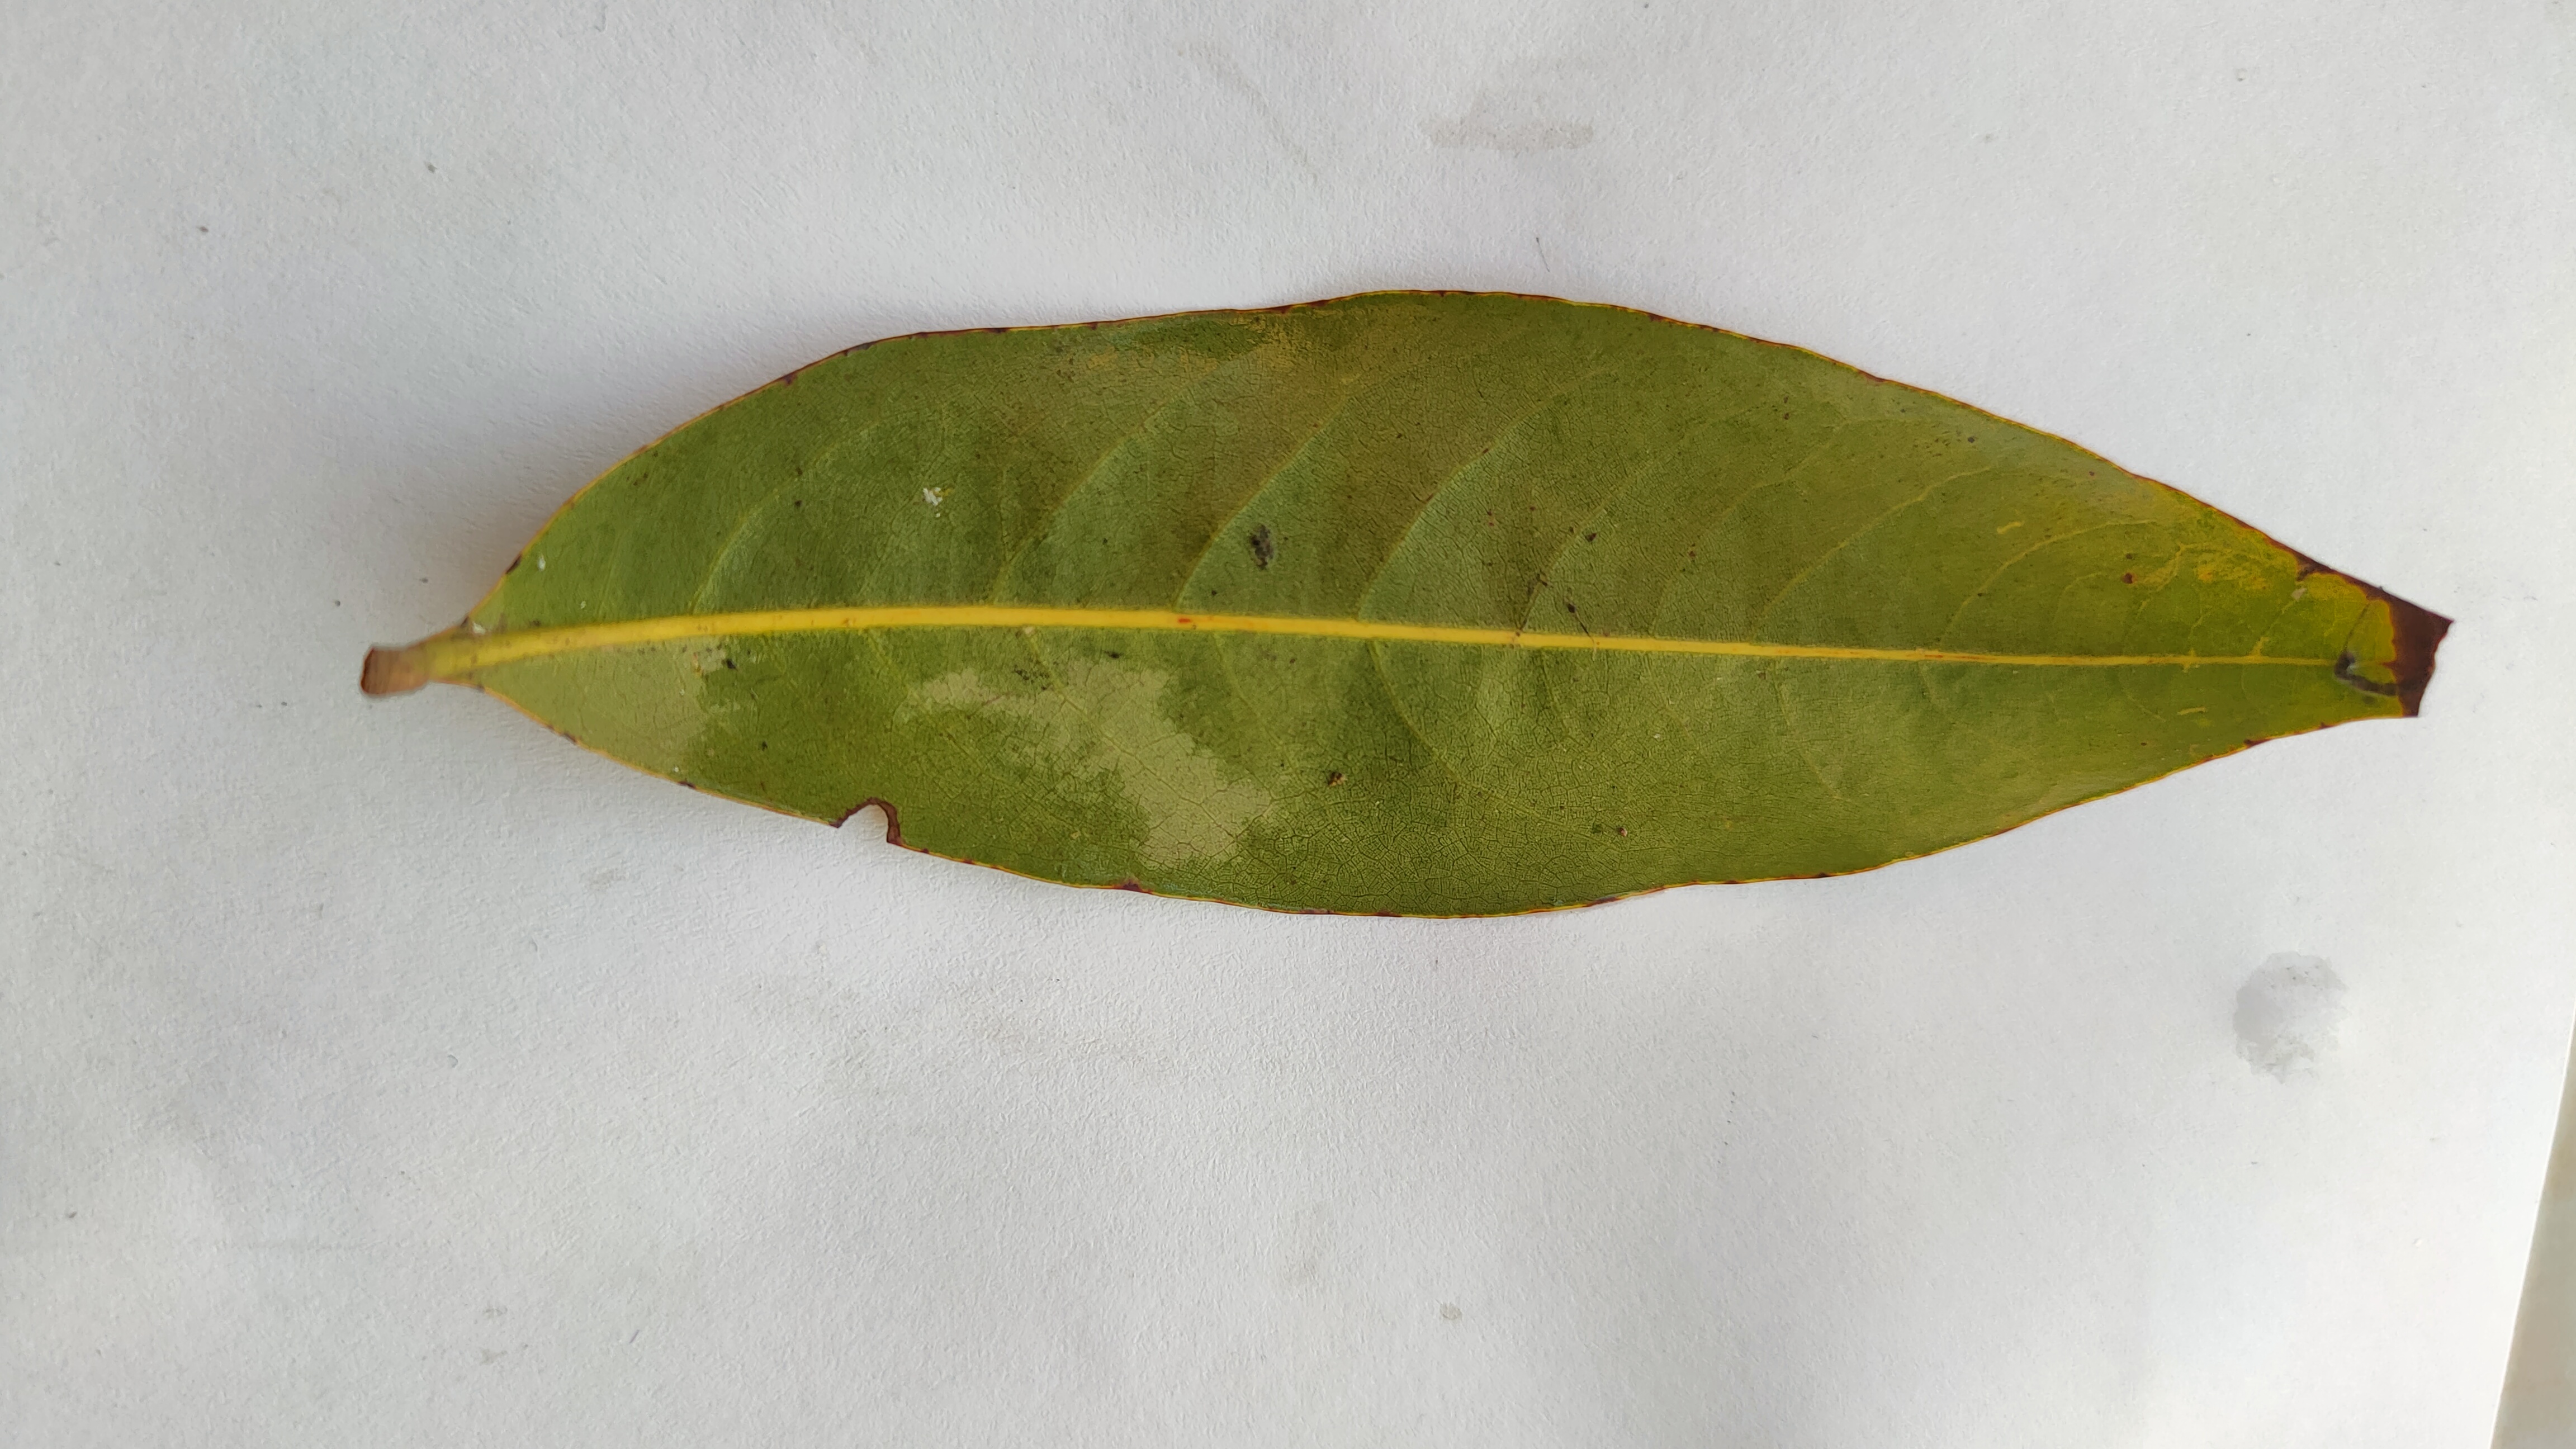
Leaf variety: Lychee